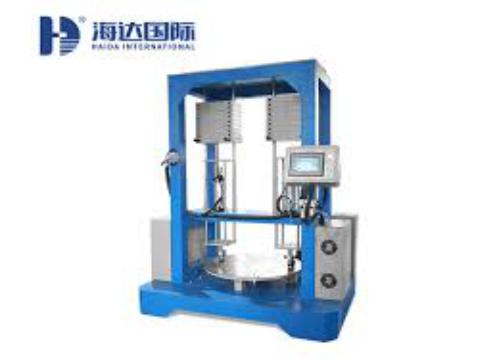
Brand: hd
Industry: Electronic